United States at the 2013 Summer Universiade

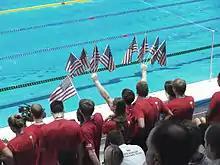
Fans of the US team at the Universiade

The men's team will participate in Group C.